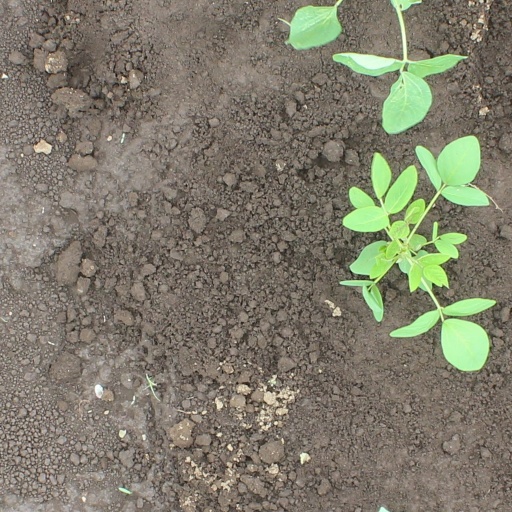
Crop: soybean